Paso Doble (band)

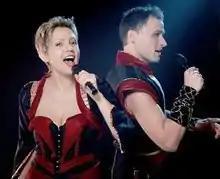
Frank & Rale Oberpichler, circa 2005

Paso Doble is a German Neue Deutsche Welle (new German wave) band that formed in 1983. Their songs "Computerliebe", "Herz an Herz" and "Fantasie" have appeared on several Best of NDW/new wave compilations. They are well known for their unique sound as well as their unusual style and choreography, which have a Spanish style to go with the band's name, Paso Doble.